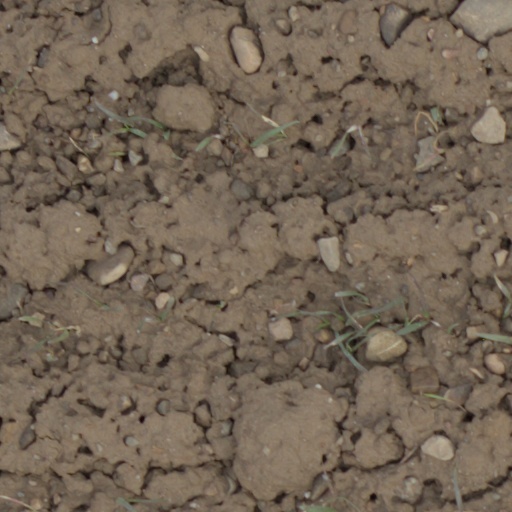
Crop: wheat